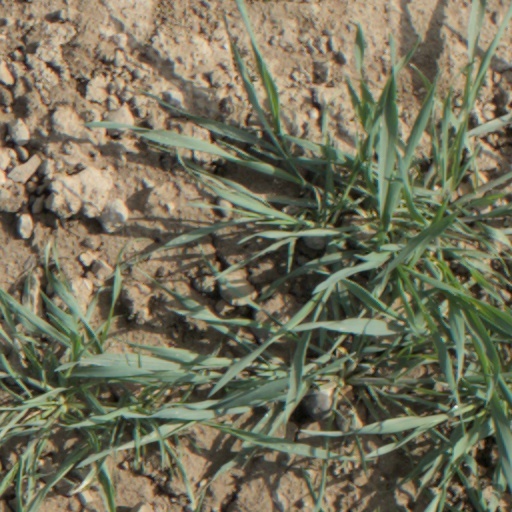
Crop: wheat